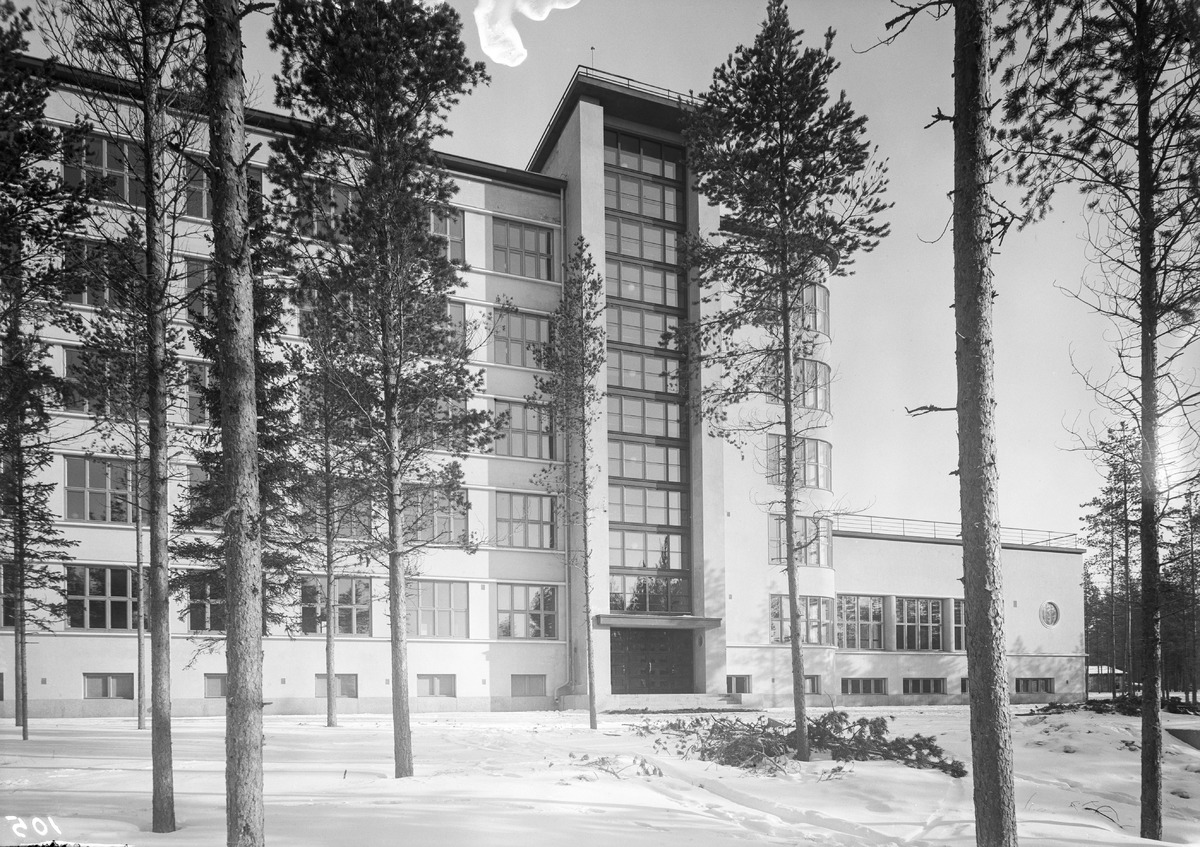
Päivärinteen parantola
Päivärinne sanitarium
sisällön kuvaus: Oulun seudun keuhkotautiparantolana toiminut Päivärinteen parantola 5.3.1932. content description: The sanitarium for tuberculosis in Oulu region, Päivärinne sanitarium on March 5, 1932.
Vuosi: 1932
Paikka: Suomi, Oulu, Suomi, Pohjois-Pohjanmaa, Oulu
Aiheet: ulkokuva; parantolat; rakennukset; building; sanitarium